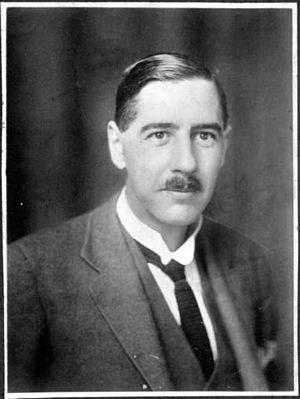
Gerald Augustus Harold Bedford est un entomologiste anglais du XXᵉ siècle, spécialiste des tiques d’Afrique du Sud.